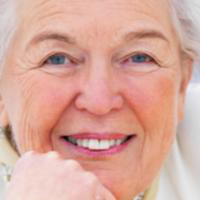
Age group: age 66-80